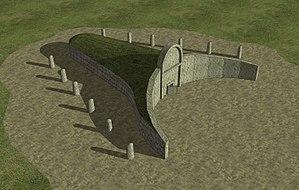
La tombe des géants de Pascaredda est un site archéologique situé en Gallura, Sardaigne nord-orientale, à 3 km de Calangianus.
Les tombes des géants sont des monuments funèbres constitués de sépultures collectives appartenant à la culture nuragique présentes en Sardaigne.